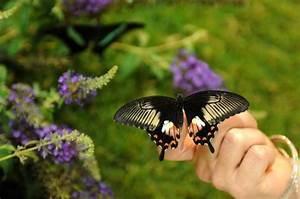
butterfly